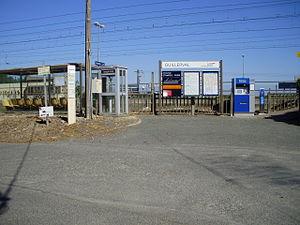
Gare de Guillerval, Essonne, France (côté «
La gare de Guillerval est une halte ferroviaire française de la ligne de Paris-Austerlitz à Bordeaux-Saint-Jean, située sur le territoire de la commune de Guillerval, dans le département de l'Essonne, en région Île-de-France.